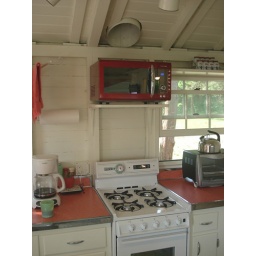
We put up a shelf for the microwave over the miniature 20&amp;quot; gas stove